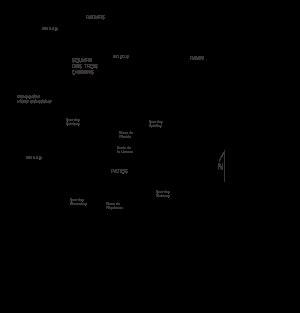
La Grande Borne est une vaste cité d’habitat social de 3 685 logements édifiée par l’architecte Émile Aillaud sous la maîtrise d’ouvrage de l’Office public HLM interdépartemental de la Région parisienne, sur le territoire des communes de Grigny et Viry-Châtillon, dans l’Essonne entre 1967 et 1971. La cité fut bâtie à l’origine dans le cadre de la résorption des bidonvilles de la région parisienne et fut surtout utilisée pour reloger les habitants du 13ᵉ arrondissement de Paris alors en pleine transformation. La réalisation de la cité fut confiée à l’entreprise Bouygues. À l’exception de 90 logements appartenant à la SA HLM Logirep et d’une partie du secteur des Patios, l’ensemble de la cité est gérée par l’OPIEVOY. Quoique divisée en quartiers puis en secteurs d’environ 150 logements, la cité de la Grande Borne demeure néanmoins profondément unitaire, de par sa conception d’ensemble, l’emploi d’éléments et de procédés architectoniques répétitifs et l’esprit du lieu, fondé sur l’intégration poussée dès la conception d’un travail plastique dans le cadre architectural singulier de ce grand ensemble atypique. Le nombre d’habitants de la Grande Borne peut être estimé à environ 13 000.